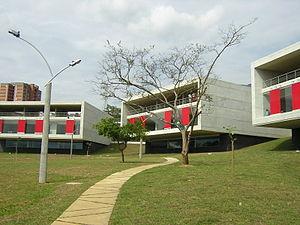
Giancarlo Mazzanti, né le 9 août 1963 à Barranquilla, est un architecte colombien basé à Bogota. Il a construit des écoles, des crèches, des bibliothèques et des stades dans les quartiers pauvres de son pays.